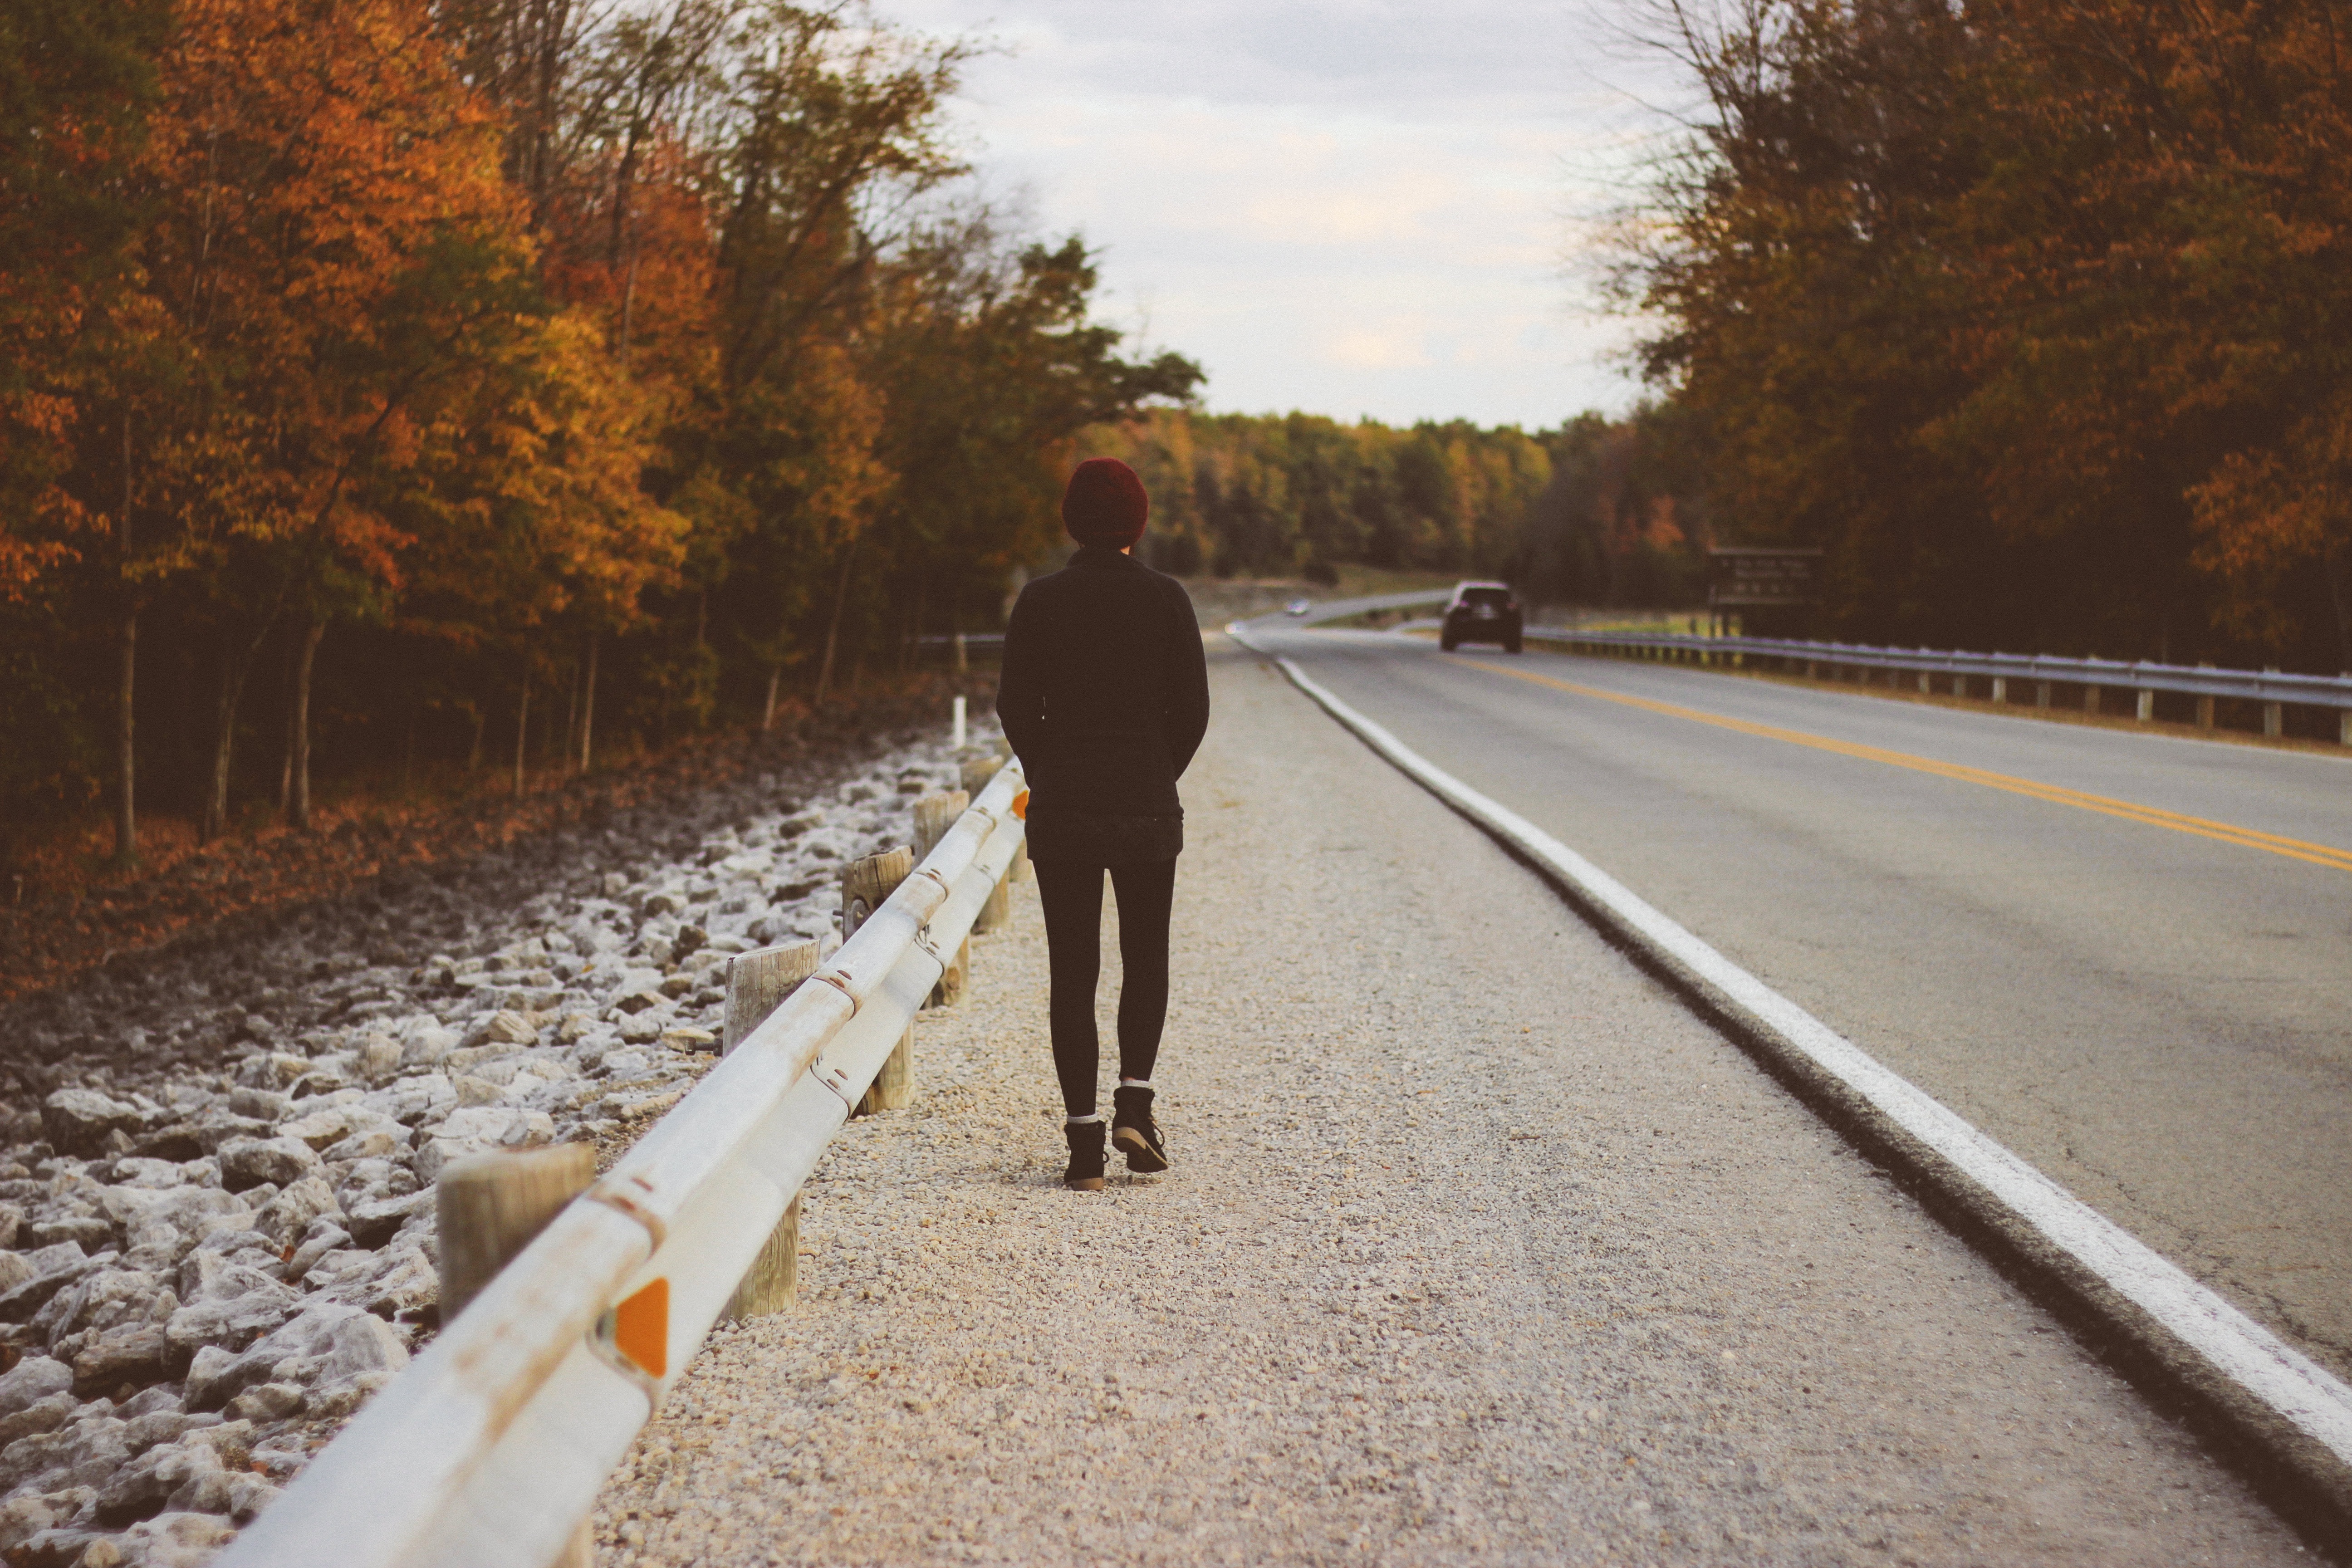
landscape, walking, winter, blur, track, road, street, sunlight, morning, fall, highway, asphalt, travel, walk, vehicle, drive, autumn, action, weather, season, trees, outdoors, infrastructure, fall foliage, autumn colours